Slamboree (1998)

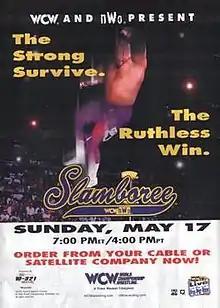
Promotional poster featuring Hugh Morrus

The 1998 Slamboree was the sixth Slamboree professional wrestling pay-per-view (PPV) event produced by World Championship Wrestling (WCW). It took place on May 17, 1998 from The Centrum in Worcester, Massachusetts and featured a double main event.